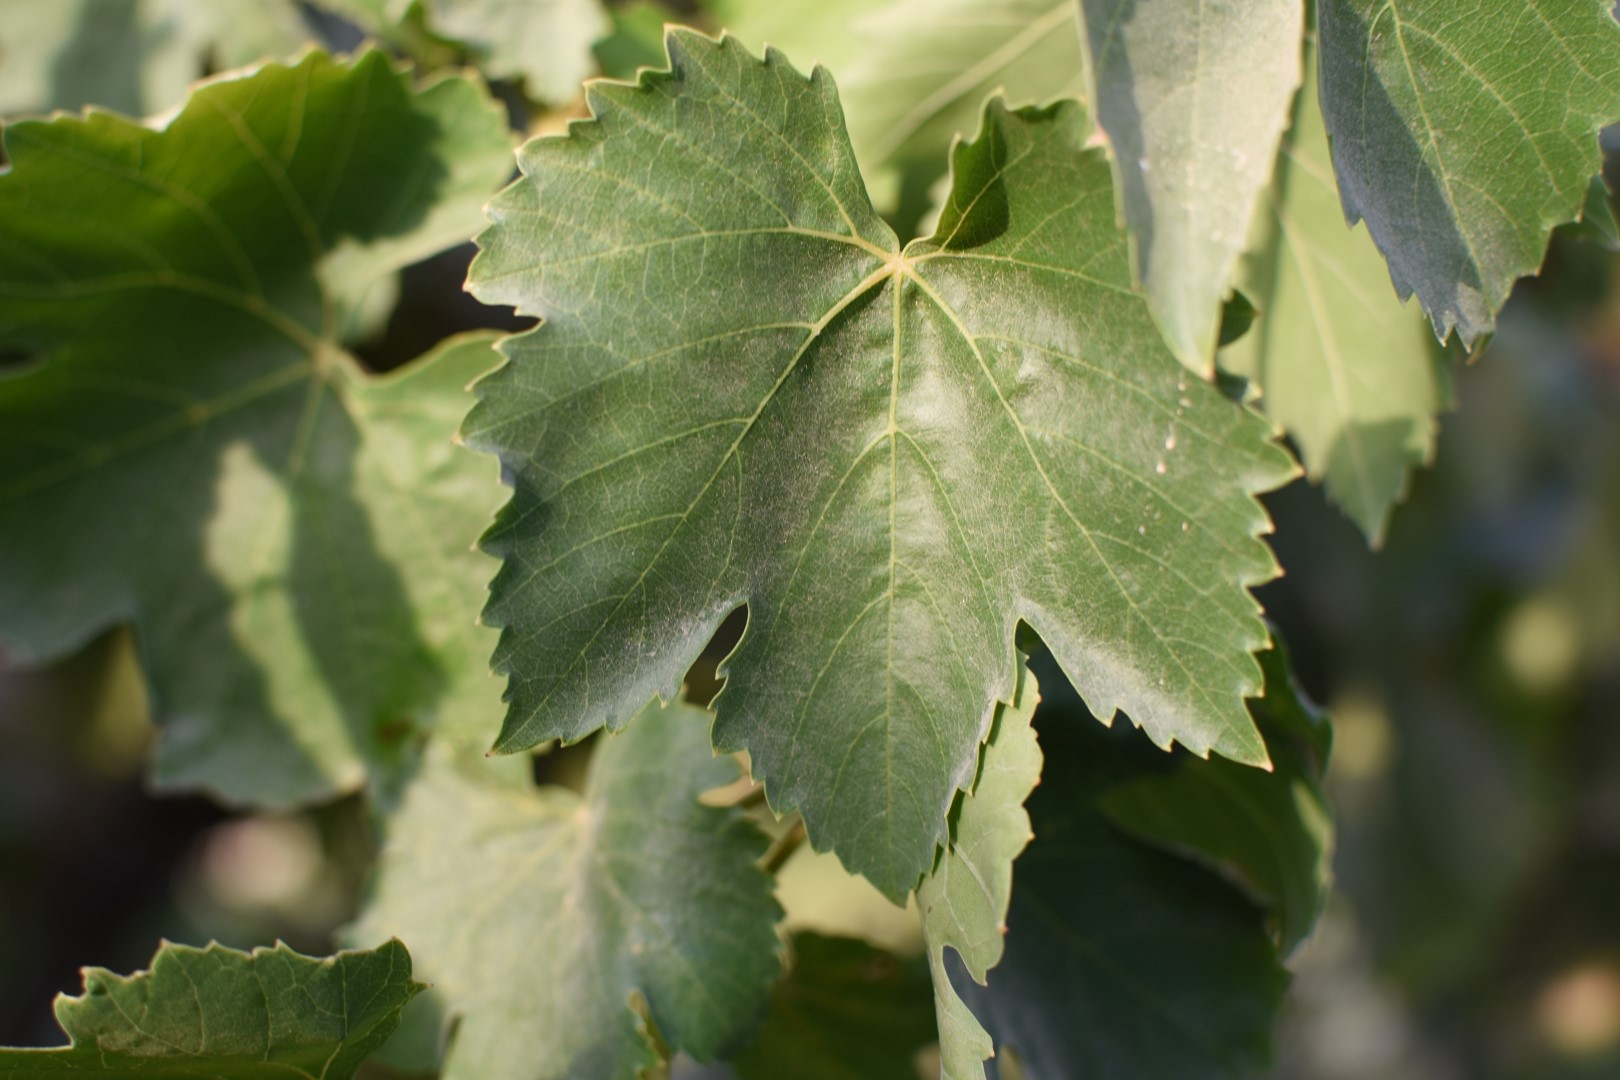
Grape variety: Thompson Seedless